Andong

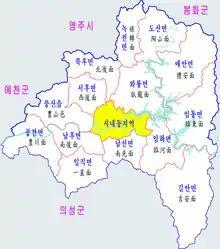
Map of Andong's eup, myeon and dong. Note that the map is in Hangeul and Hanja.

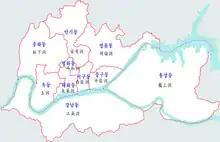
Map of Andong city core.

Andong has famous local foods that originated in the city such as "heotjesabap", "Andong jjimdak", "Andong soju" (a rice wine), "Andong sikhye" (a punch), "Geonjin guksu" (a noodle dish), and salted mackerel.